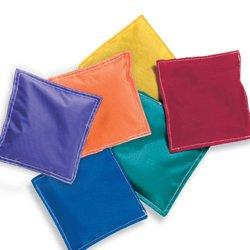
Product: Gamecraft Nylon Bean Bags
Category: Toys & Games | Sports & Outdoor Play | Bean Bags & Footbags
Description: Synthetic filler makes the bean bags easy to grip and throw.
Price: $18.03
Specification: Product Dimensions:         9 x 9 x 1 inches ; 2.42 pounds    |Shipping Weight: 3.1 pounds (View shipping rates and policies)|ASIN: B0018BYZ0G|Item model number: 1243796|    #733    in Bean Bags & Footbags